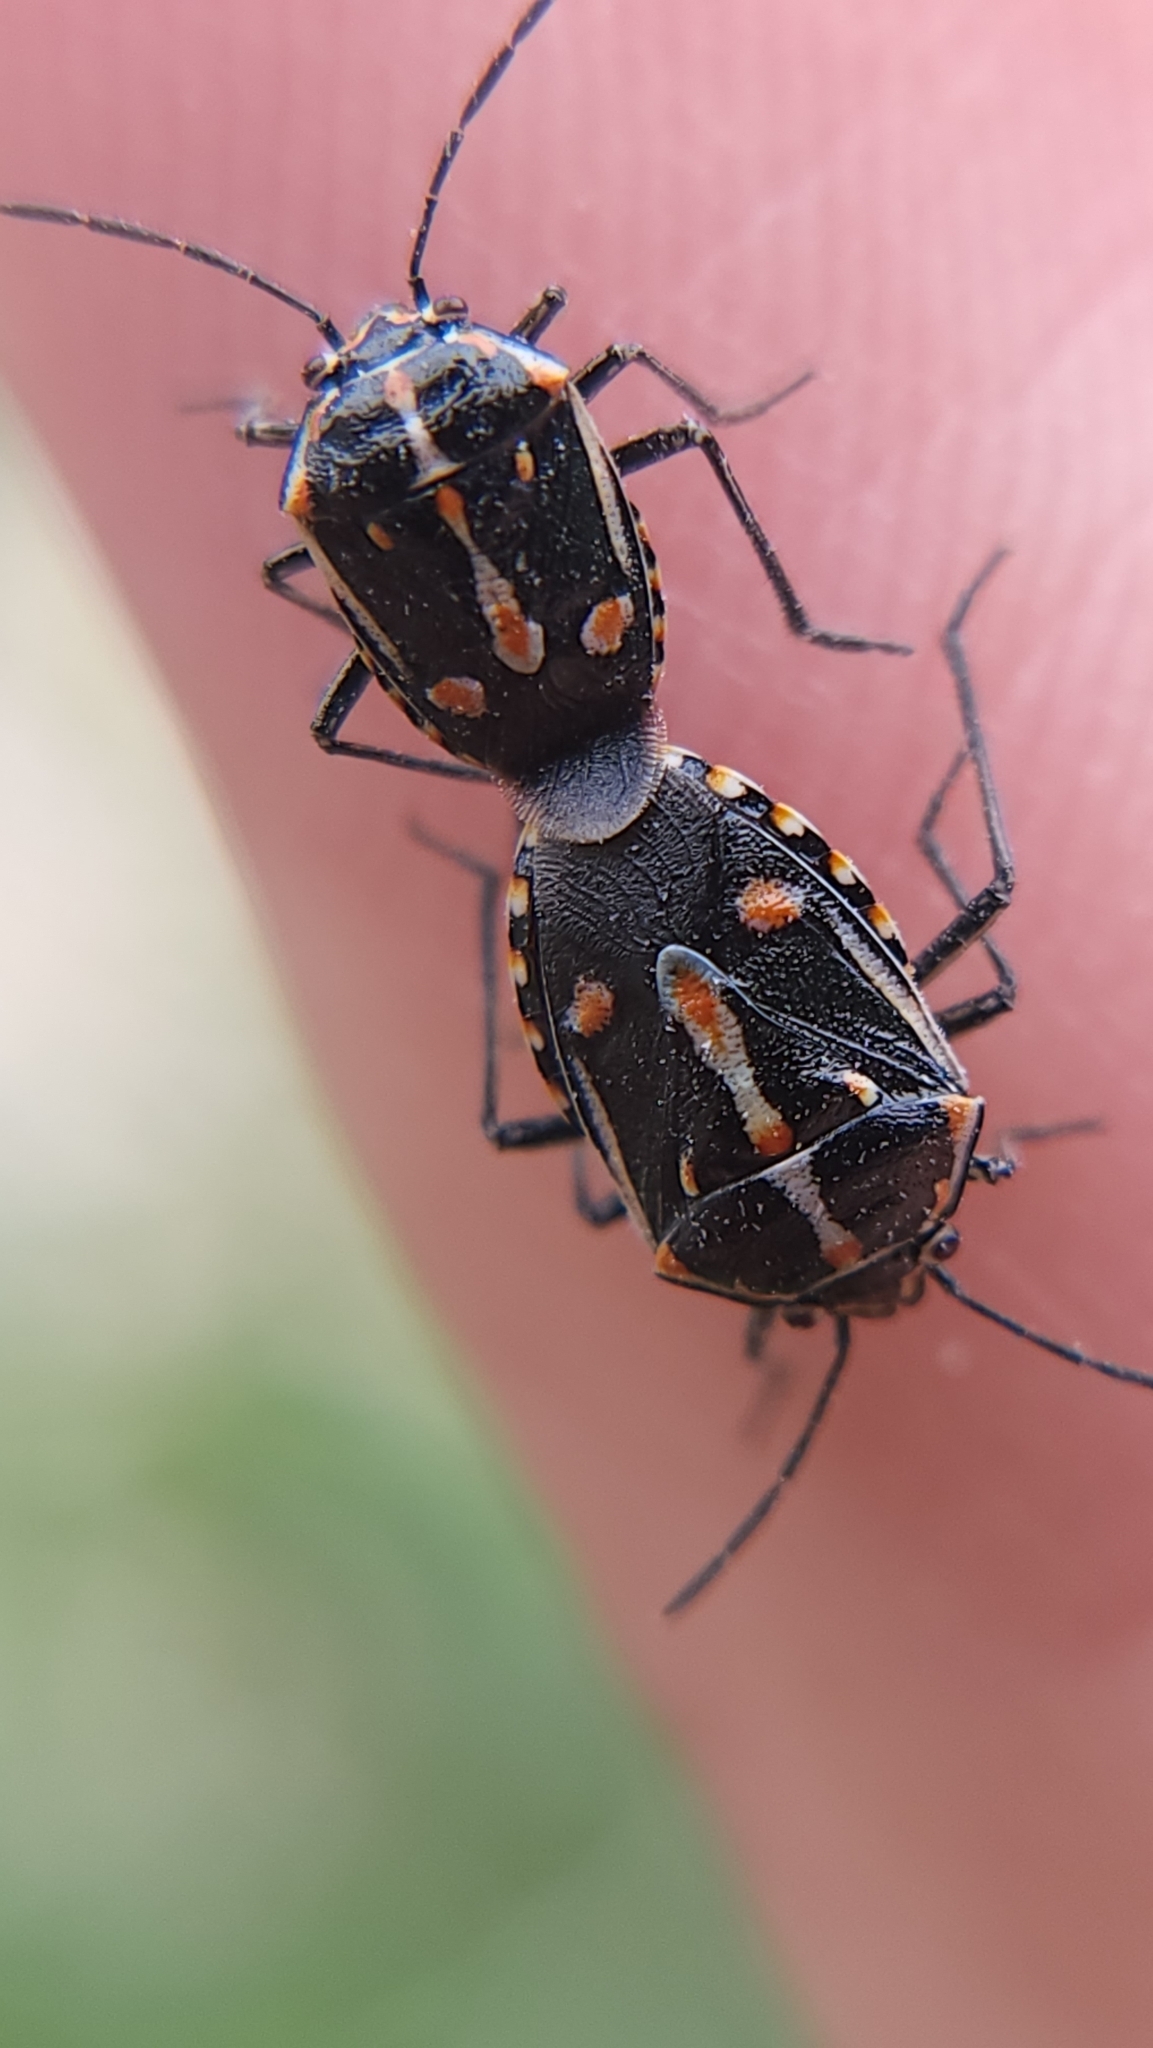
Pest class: stink_bug